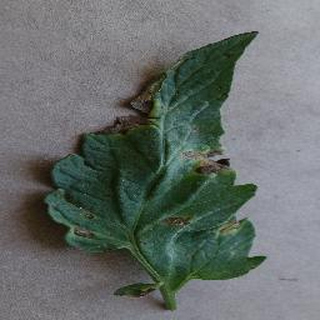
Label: tomato_early_blight